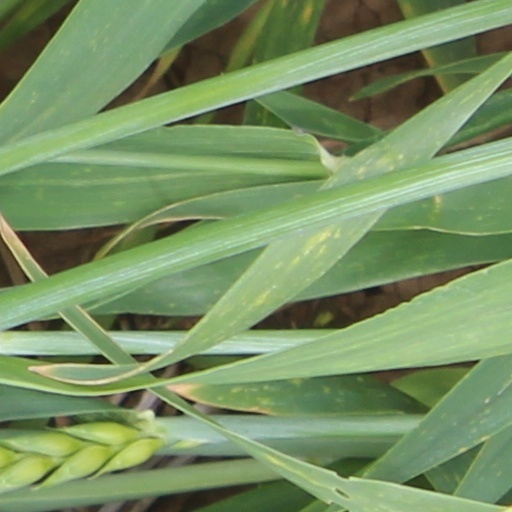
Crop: wheat